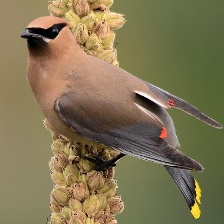
Species: CEDAR WAXWING
Scientific name: BOMBYCILLA CEDRORUM